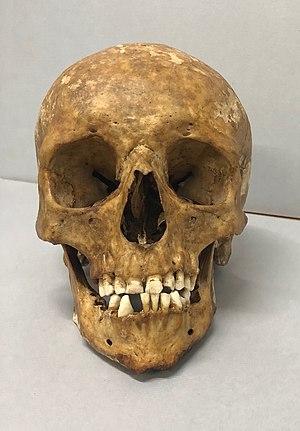
Théo, le fumeur de pipe désigne un individu de sexe masculin dont le squelette a été découvert en 1984 dans le Petit-Bâle, dans un cimetière désaffecté destiné aux indigents, à proximité de l’église Saint-Théodore, à laquelle il doit son prénom fictif.